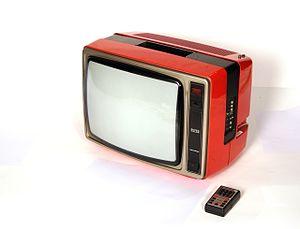
Grundig Intermedia GmbH est un fabricant d'électronique domestique de loisir et d'électroménager allemand filiale du groupe turc Arçelik. Fondé par Max Grundig en Allemagne de l'Ouest à Nuremberg, en 1945, peu après la fin de la Seconde Guerre mondiale, il est connu pour le format vidéo V2000.